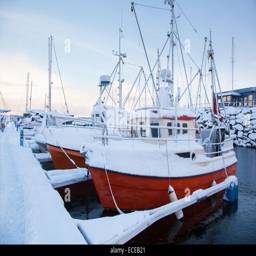
winter view of a marina